Differential heat treatment

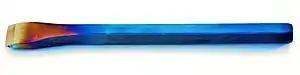
A differentially tempered cold chisel

Heating in just one area, like the flat end of a center punch, will cause the grade to spread evenly down the length of the tool. Because having a continuous grade along the length of the entire tool is not always desired, methods of concentrating the change have been devised. A tool like a chisel may be heated quickly but evenly along the entire shaft, tempering it to a purple or blue color, but allowing the residual heat to quickly conduct a short distance to the edge. Another method is to hold the edge in water, keeping it cool as the rest of the tool is tempered. When the proper color is reached, the edge is removed from the water and allowed to temper from the residual heat, and the entire tool is plunged in the water when the edge turns the proper color. However, heating in localized areas with such low temperatures may be difficult with larger items, like an axe or a splitting maul, because the steel may lose too much heat before it can conduct to the edge. Sometimes the steel is heated evenly to just below the desired temperature, and then differentially tempered, making it easier to control the temperature change. Another way is to partially embed the steel in an insulator, like sand or lime, preventing too much heat loss during tempering.